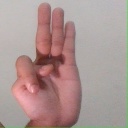
अक्षर: भ